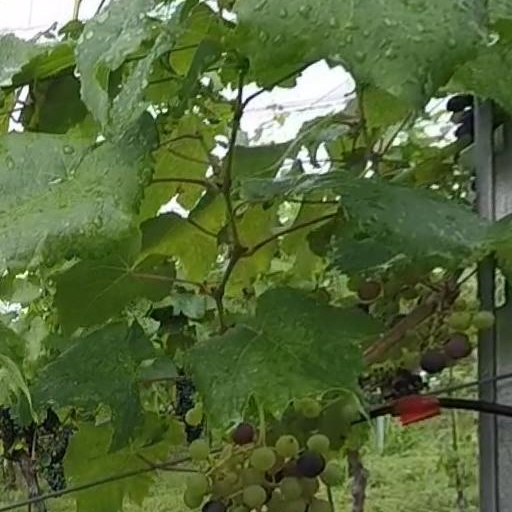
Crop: grape